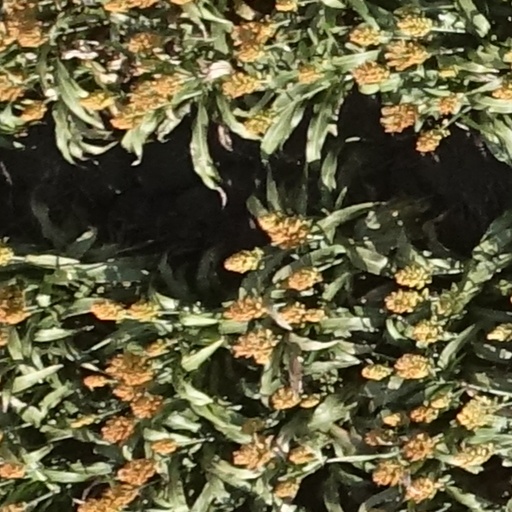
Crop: sorghum